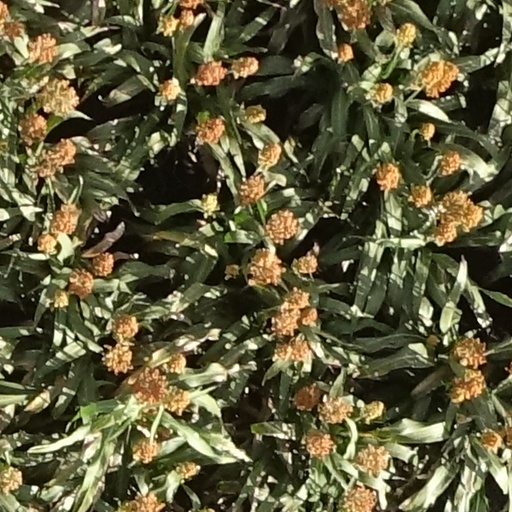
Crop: sorghum